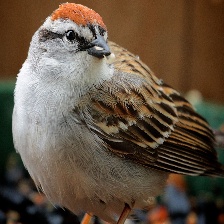
Species: CHIPPING SPARROW
Scientific name: SPIZELLA PASSERINA